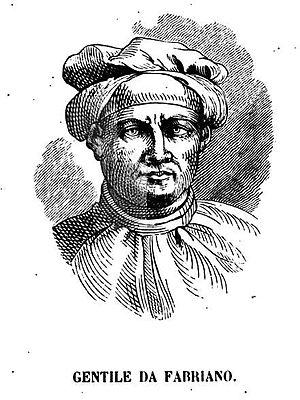
Les Marches sont une région d'Italie centrale dont le siège se situe dans la Ville portuaire d'Ancône, et qui compte 1,528 210 millions d'habitants sur 9 401,38 km² au 30 avril 2018.